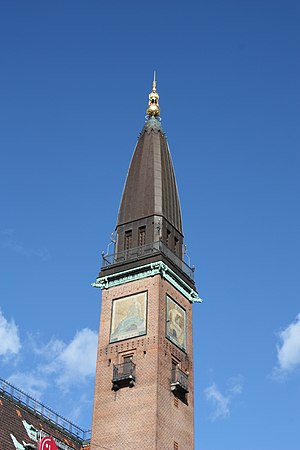
Johannes Kragh
Johannes Kragh var en dansk maler og billedhugger.